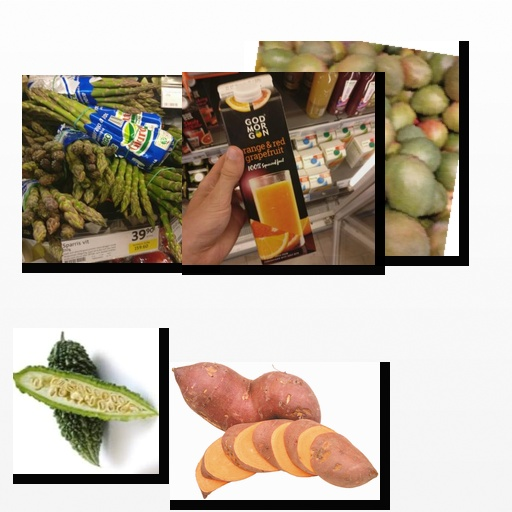
Food items: orange_red_grapefruit_juice, bitter_gourd, sweet_potato, asparagus, mango